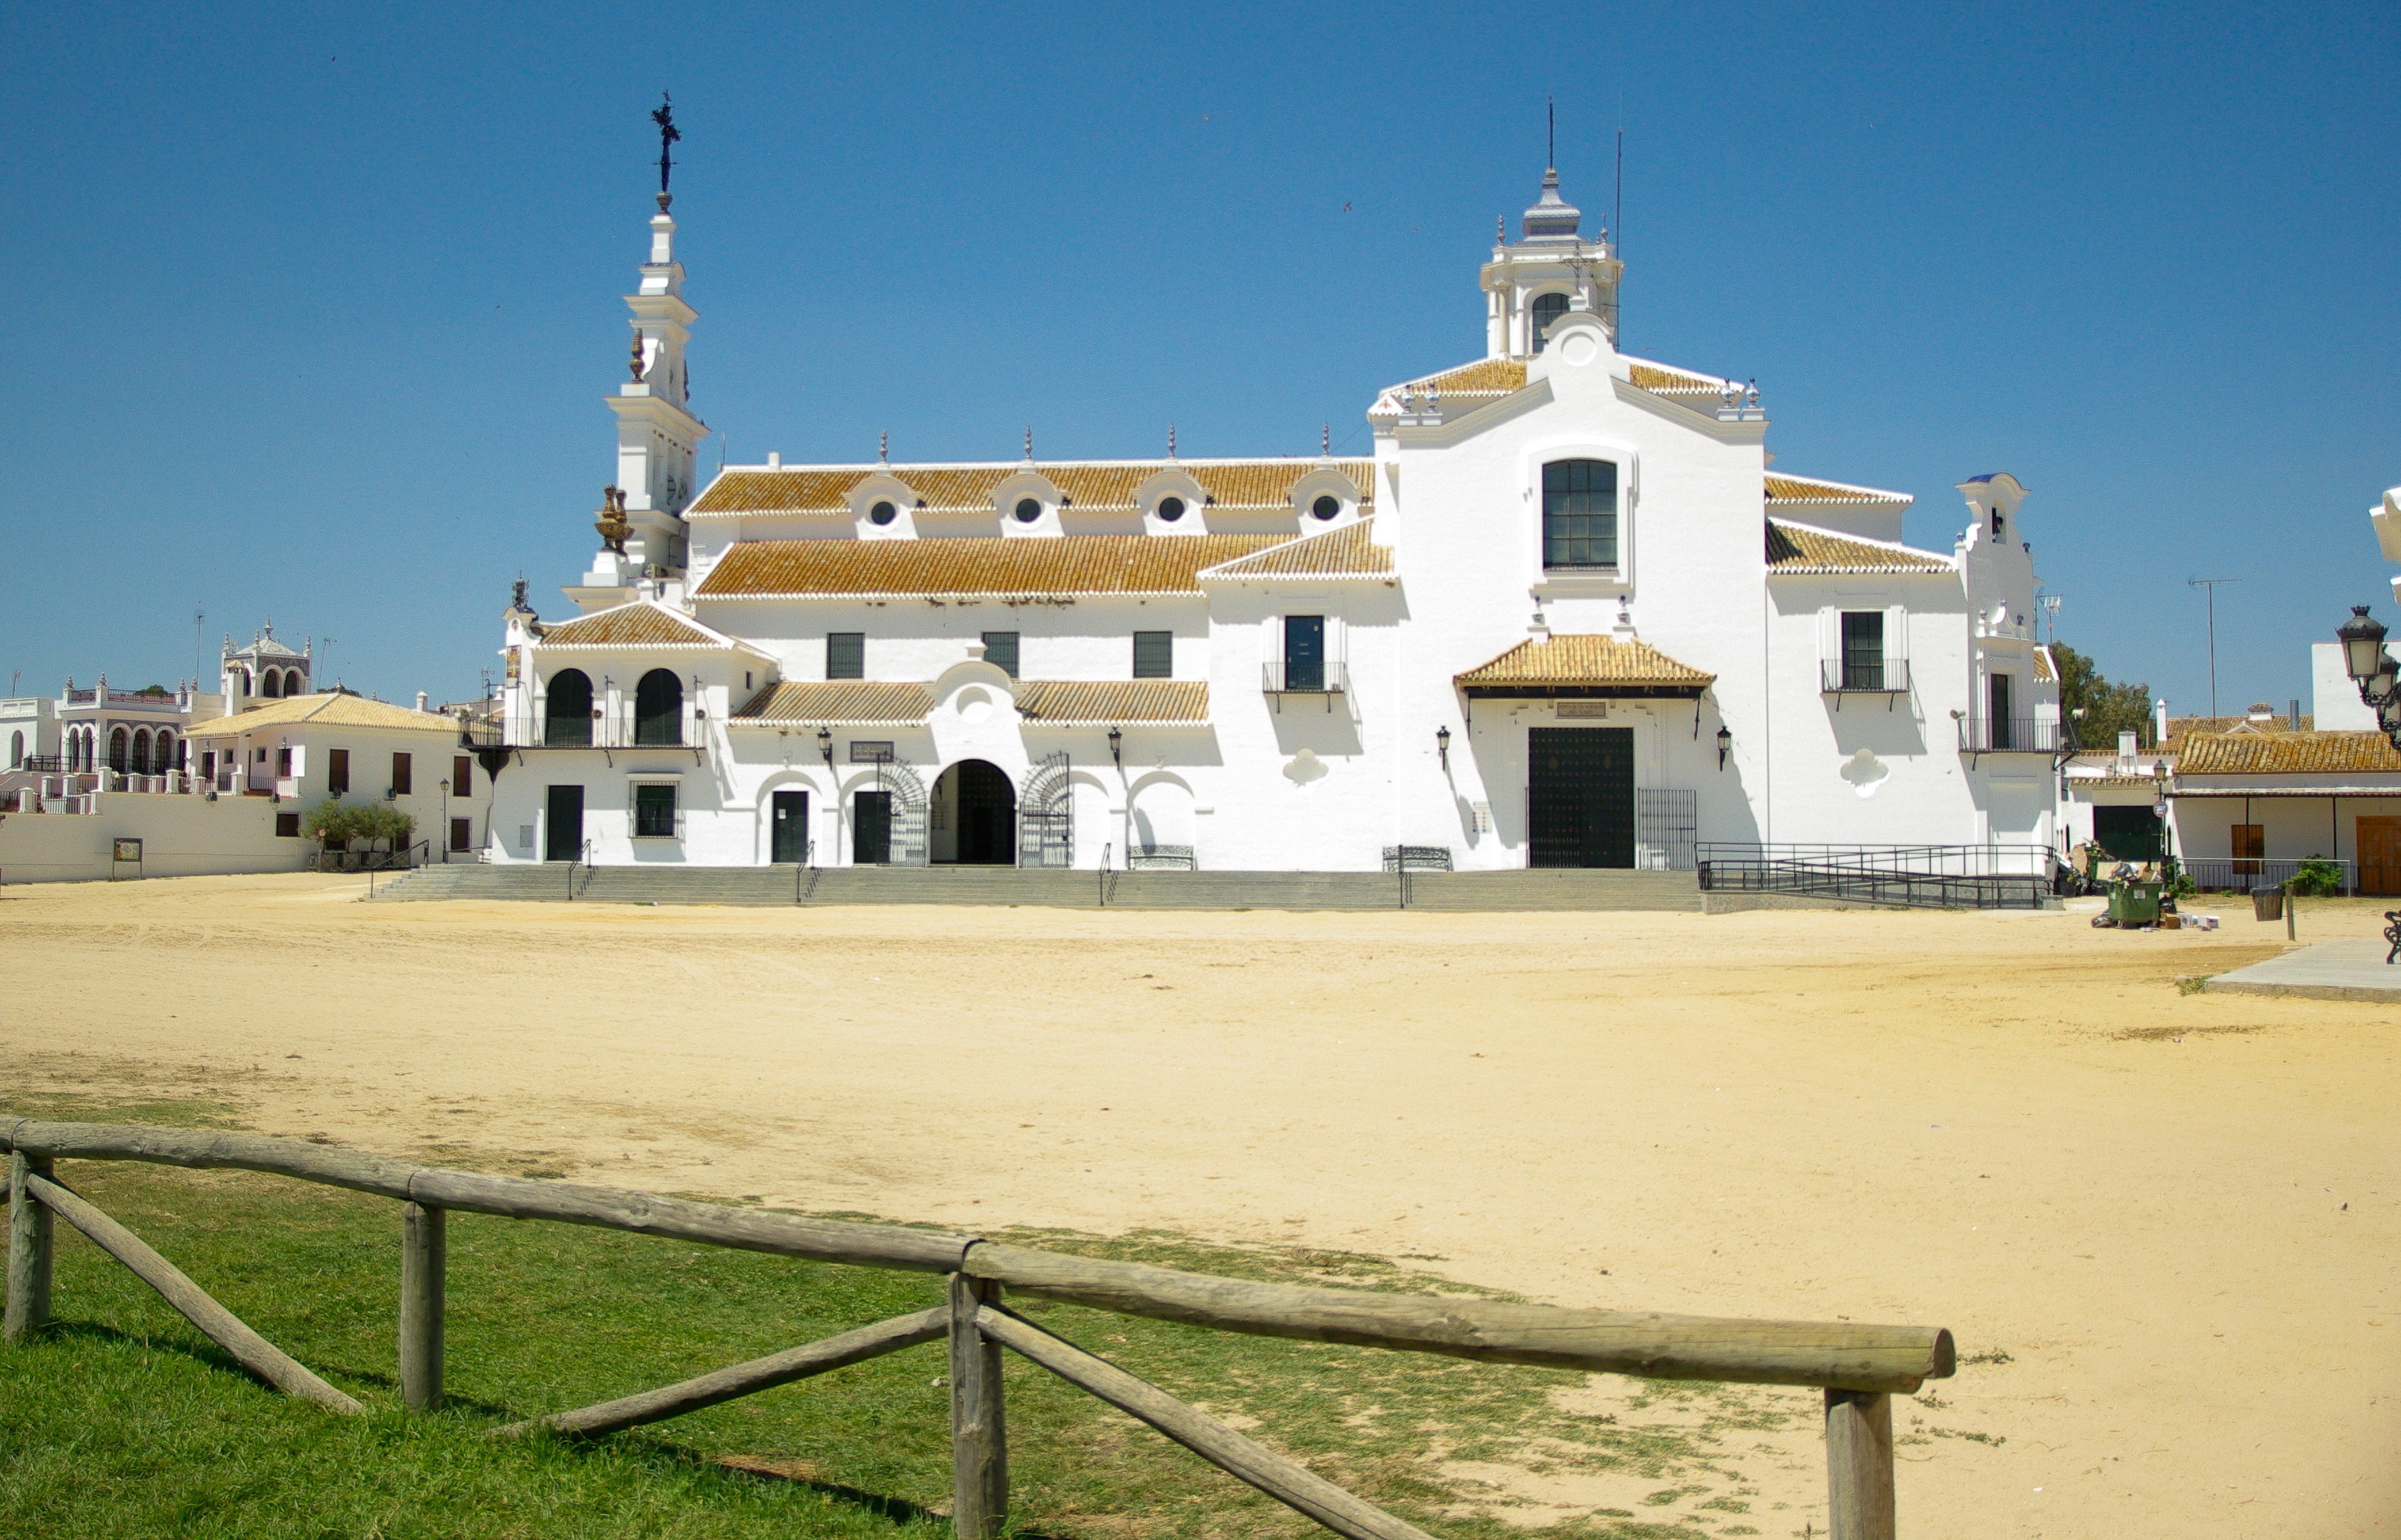
town, building, chateau, palace, vacation, church, place of worship, spain, monastery, andalusia, estate, el rocio, ancient history